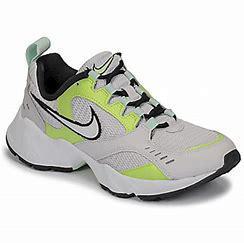
Brand: Nike
Model: Air Heights